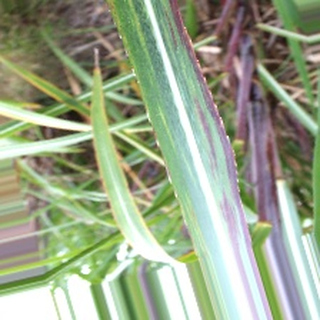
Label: sugarcane_bacterial_blight